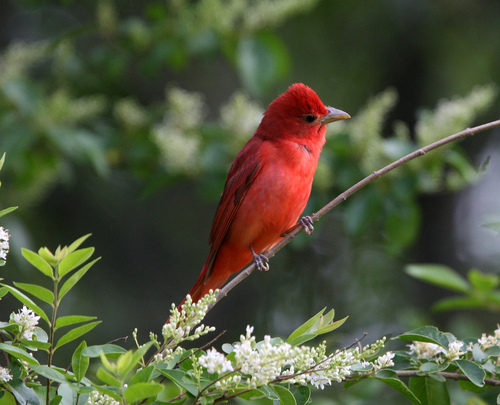
this bird has a light red breast, a deep red crown and wings, and a large beak.
this bird has a feathery crown, and is bright red with small gray tarsus.
this bird is bright red with a tall crown and a pale bill.
a bright red bird with darker colored feathers and a brownish beak and black eyes.
this bird is red in color with a tan beak, and red eye rings.
this bird is red with black and has a very short beak.
this bird is red in color, with a light colored beak.
the bird is primarily red, the bill is slightly hooked downward, and his crown is tufted almost to a point.
this bird is vivid red in color, with a light colored beak.
this bird has a bright red crown and breast in its appearance
Species: Summer Tanager